Not My Life

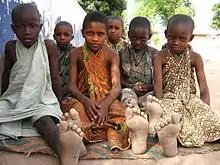
Talibes, Quranic schoolboys, in Senegal. "Not My Life" documents forced child begging in Senegal, where around 50,000 talibes beg on the streets under the threat of being beaten if they do not meet set quotas.

"Not My Life" begins with a black screen on which the words "Human trafficking is slavery" appear in white. A sequence filmed in Ghana follows, showing children who are forced to fish in Lake Volta for 14 hours a day. Many of the children die as a result of the working conditions. A 10-year-old boy swims through the murky water towards the camera, looking into it, and holds his breath underwater while trying to unsnarl a fishing net. Next, Senegalese talibes, Muslim boys who attend Quranic schools, appear. There are approximately 50,000 talibes in Senegal who are forced to beg on the streets to make money for their teachers; children who do not meet their quotas are beaten. Many of these children suffer from skin and stomach diseases because of their diet of spoiled food—one demonstrates his diseased hands to the camera, only for an adult to pull him away by the ear. The film then moves to India and depicts children, mostly wearing flip-flops, illegally sorting through hazardous waste in Ghazipur and New Delhi landfills. Romani families are shown in Central and Eastern Europe, and the narration indicates that Romani boys are often trafficked for the purpose of forced child begging, and that Romani girls are regularly trafficked as child prostitutes. The narrator says that the profits of human trafficking "are built on the backs and in the beds of our planet's youth."